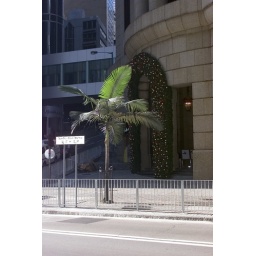
Fine trees and plants can be found in places that you wouldn't expect to find them in Hong Kong.